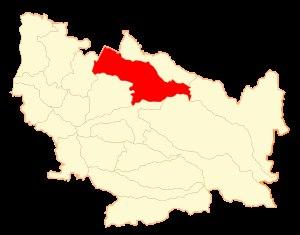
San Carlos est une ville et une commune du Chili située dans la province de Punilla, dont elle est le chef-lieu, et la région de Ñuble.